Antigua Guatemala Cathedral

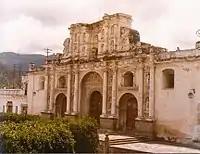
Facade of the cathedral damaged by the 1976 earthquake. Photo of 1979.

After the earthquakes of 1773, the cathedral was moved to Nueva Guatemala de la Asunción (Guatemala City) on November 22, 1779 and the Parish church of El Sagrario, which also worked on the premises, in May 1780. The altarpieces, furniture and instruments of the old cathedral remained on the premises, but in 1783 they were removed and stored in the building of the University of San Carlos, located in front of the cathedral, and in the sacristy of the Parish El Sagrario. The gigantic walls of the building continued in foot; the interior was used as a cemetery.